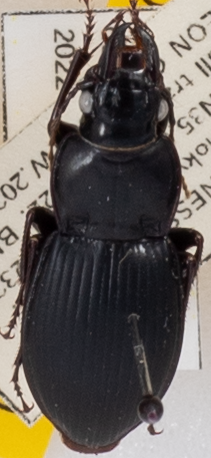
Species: Cyclotrachelus sigillatus
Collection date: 2022-08-02
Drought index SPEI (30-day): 1.69
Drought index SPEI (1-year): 1.16
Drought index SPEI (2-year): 1.642